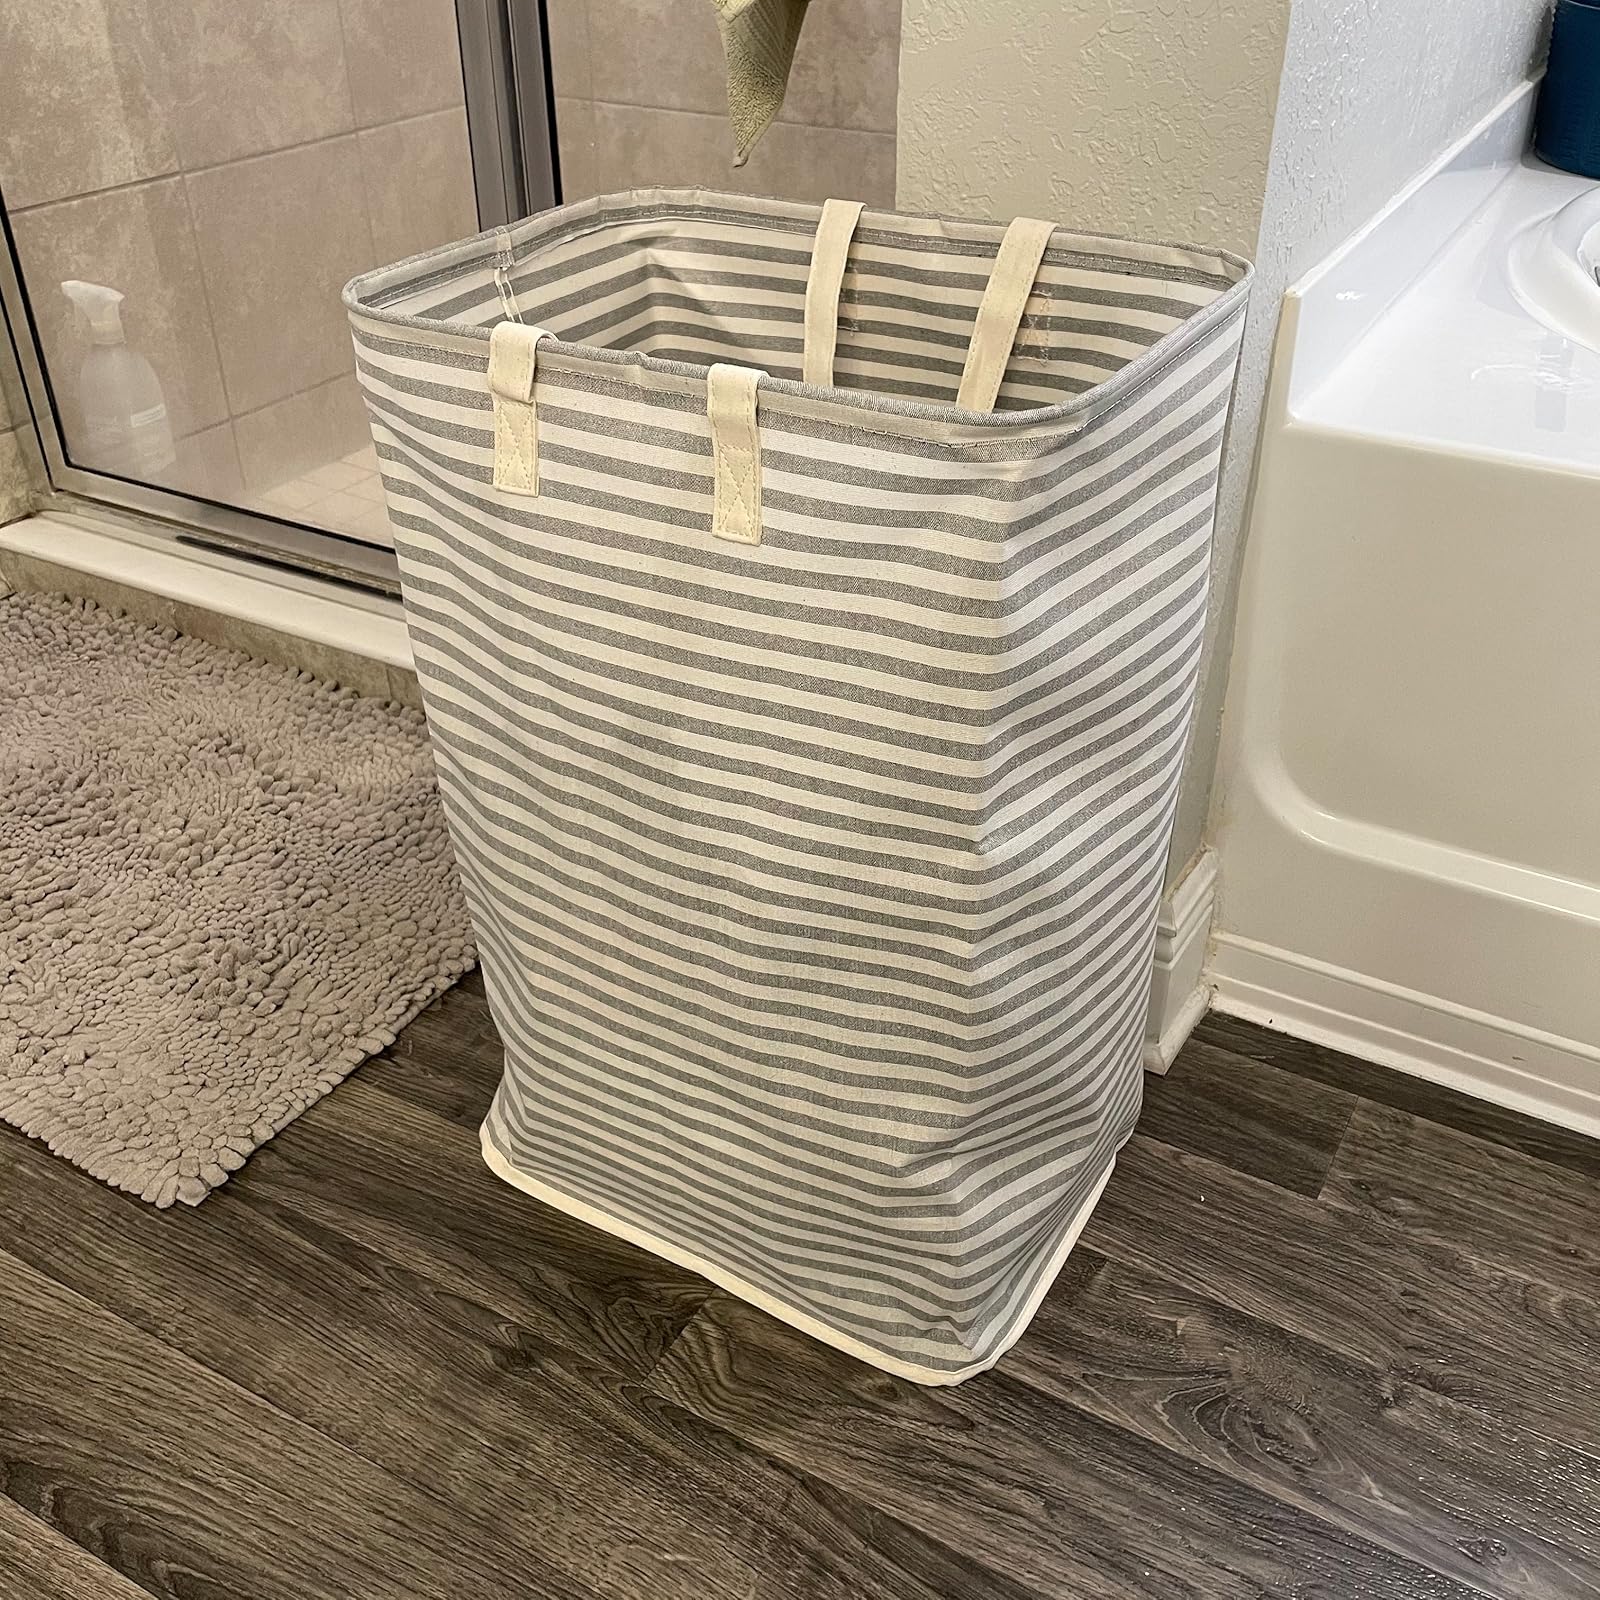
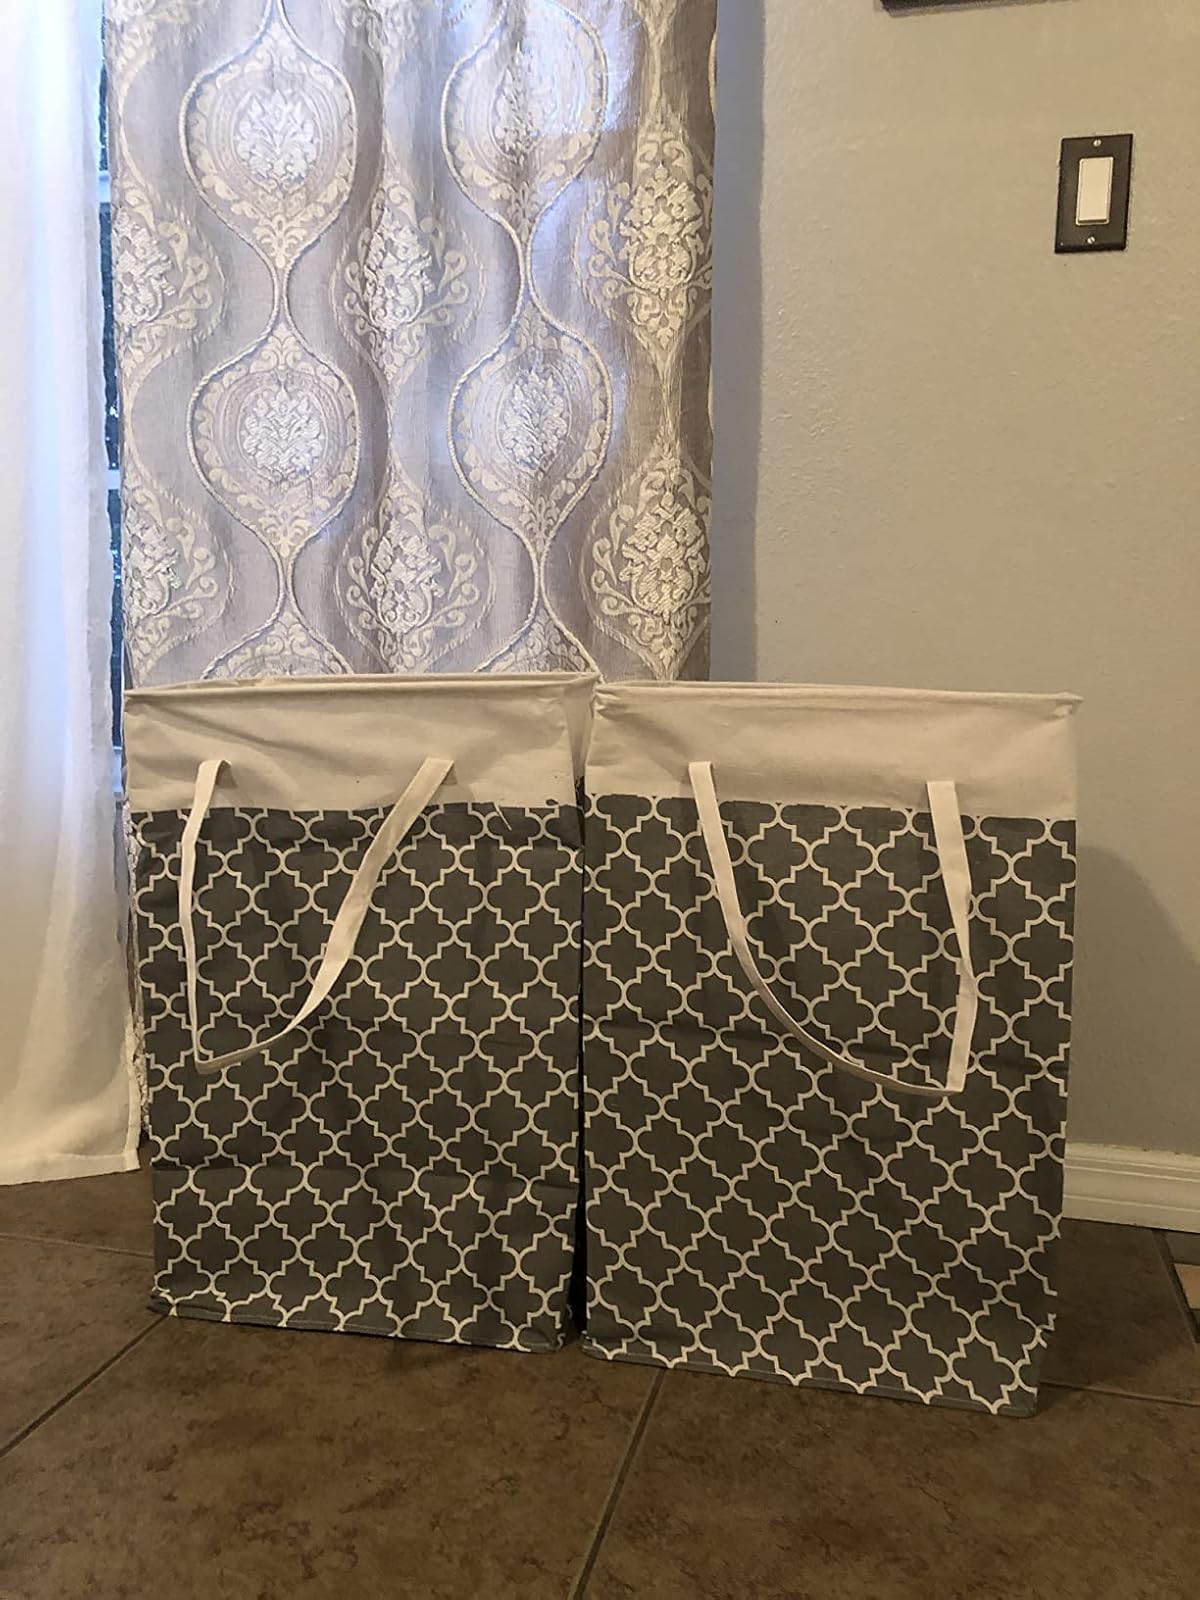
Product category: items_hamper
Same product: no